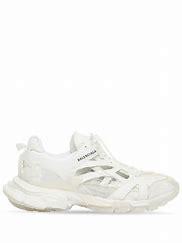
Brand: Balenciaga
Model: Track 2